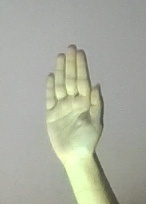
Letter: seen